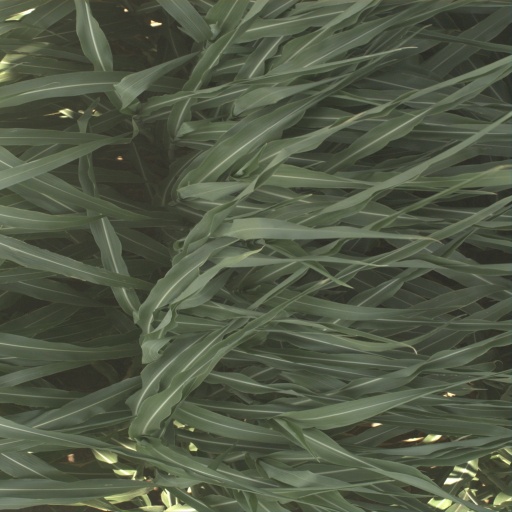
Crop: sorghum